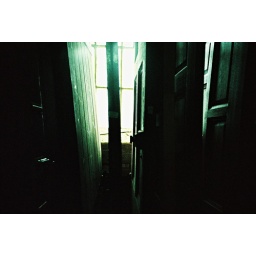
Lomo lc-a+Fuji Slide Film, cross processed.More from the door section in Belper Antiques centre